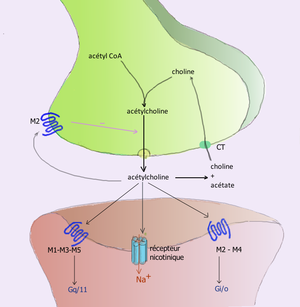
synapse cholinergique
L'acétylcholine, abrégée en ACh, est un neurotransmetteur qui joue un rôle important aussi bien dans le système nerveux central, où elle est impliquée dans la mémoire et l'apprentissage, que dans le système nerveux périphérique, notamment dans l'activité musculaire et les fonctions végétatives. L'acétylcholine est un ester produit par l'enzyme choline acétyltransférase à partir de l'acétyl-CoA dont l'action est médiée par les récepteurs nicotiniques et muscariniques. L’ACh fut l’objet d’études pionnières qui conduisirent à la formulation des grands principes de la neurotransmission. En effet, dans la première moitié du XXᵉ siècle, l'ACh fut le premier neurotransmetteur identifié dans le système nerveux, d'abord pour son rôle inhibiteur sur l'activité cardiaque. Néanmoins, au niveau de la jonction neuromusculaire, l'ACh a un effet excitateur et au sein du système nerveux central son action combine des effets neuromodulateurs sur la plasticité synaptique, l'apprentissage et l'activation physiologique.